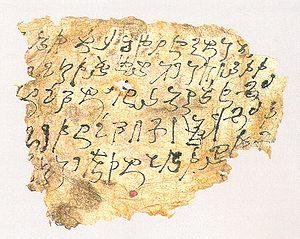
Morceau de papier avec des inscriptions en fr:Kharoshthi. entre IIe-Ve siècles, Yingpan, Tarim Basin, musée du Xinjiang.
L'alphabet kharoshthi, aussi connu sous le nom d'alphabet gāndhārī, est un ancien alphasyllabaire utilisé pour noter le gāndhārī et le sanskrit par les scribes du Gandhāra. Il fut utilisé du milieu du IIIᵉ siècle av. J.-C. au IIIᵉ siècle. On l'utilisait aussi le long de la route de la soie où il aurait survécu jusqu'au VIIᵉ siècle dans les relais isolés de Khotan et de Niya, dans l'actuelle région autonome ouïghoure du Xinjiang, en Chine.